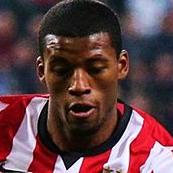
Age: 24